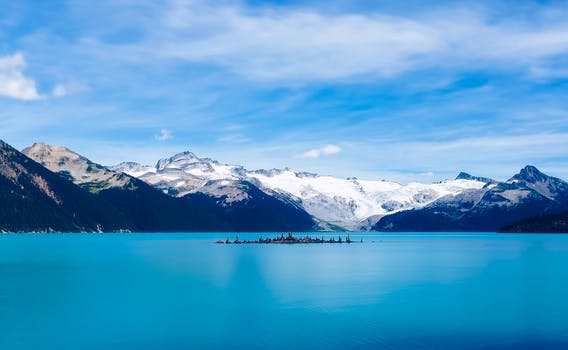
Label: No Watermark